Karioi

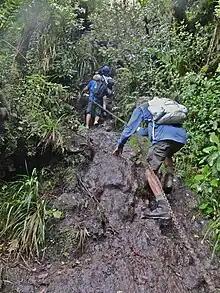
Climbing the chain from Te Toto to Karioi Lookout

Even by the 1950s damage was obvious enough for a tourist guidebook to say, "Wild goats are doing considerable damage to the native flora." Since a low point in the 1970s, DoC has done a lot to restore Karioi by periodically reducing numbers of introduced animals through eradication programmes. The aim is to assist native flora and fauna populations. Many tree species were threatened by a high goat population, such that saplings could only survive by growing on other trees as epiphytes above goat browsing level. Many New Zealand trees are well suited to this form of regeneration, as they drop aerial roots to the ground. Radio tagged 'Judas goats' have failed to locate any others.